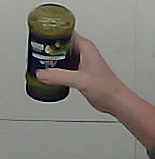
Product: barilla_pesto